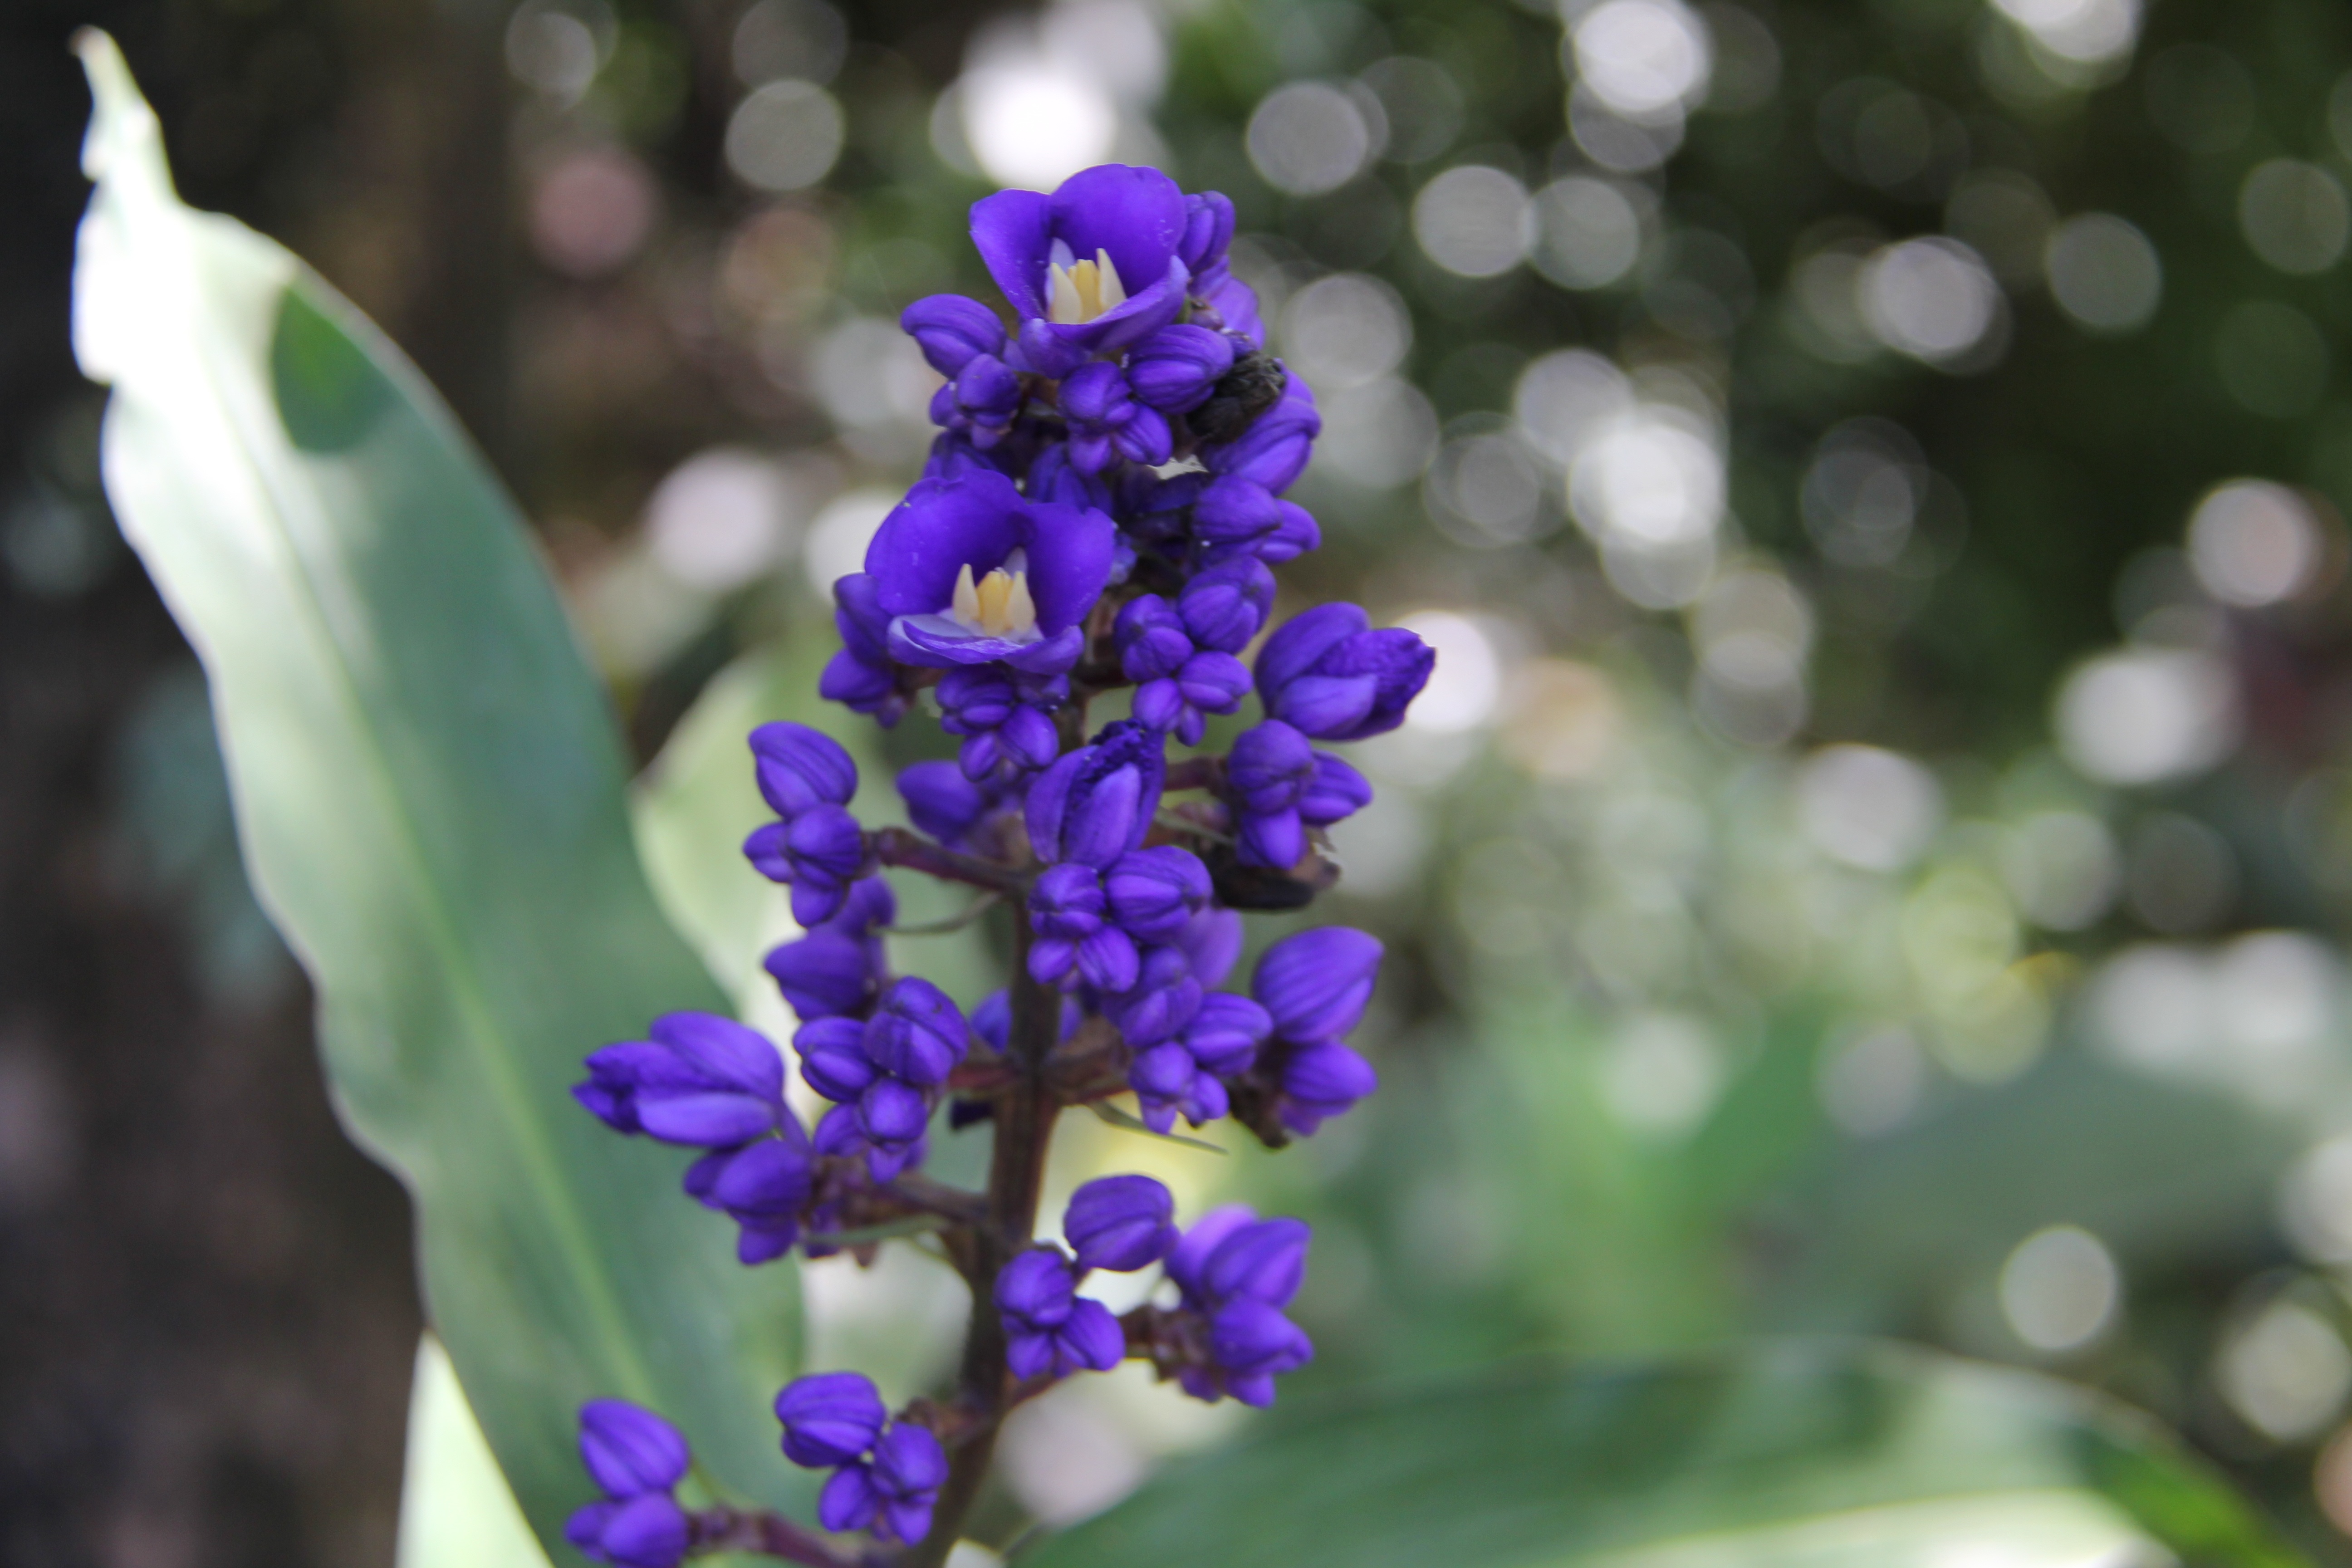
nature, blossom, plant, leaf, flower, purple, petal, bloom, summer, floral, spring, green, tropical, natural, botany, hawaii, garden, flora, botanical, wildflower, purple flower, lupin, macro photography, flowering plant, land plant, hawaiian flower, hawaiian flora